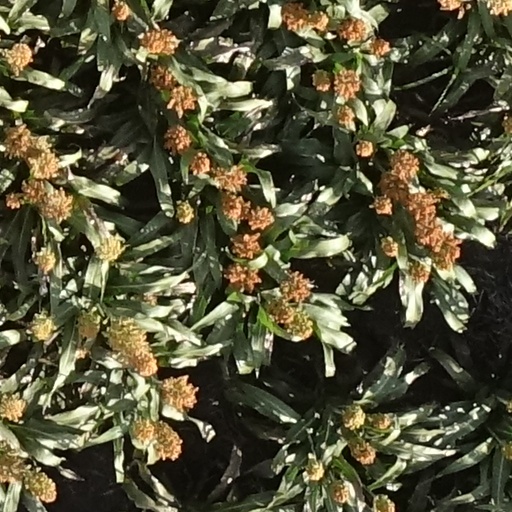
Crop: sorghum